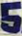
Number: 5